Adhisaya Manithan

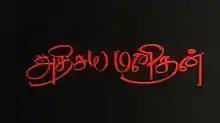
Title card

Adhisaya Manithan is a 1990 Indian Tamil-language science fiction slasher film directed by Velu Prabhakaran. It is a sequel to "Naalai Manithan" (1989). The film stars Gautami, Ajay Rathnam, Anand, Kuyili, Kovai Sarala and Silk Smitha. It was released on 6 July 1990.